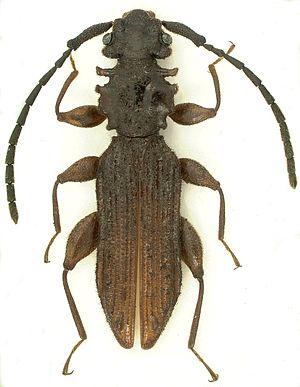
Les Silvanidae sont une famille d'insectes coléoptères incluse dans la super-famille des Cucujoidea. Cette famille est composée de 58 genres et d'environ 500 espèces.